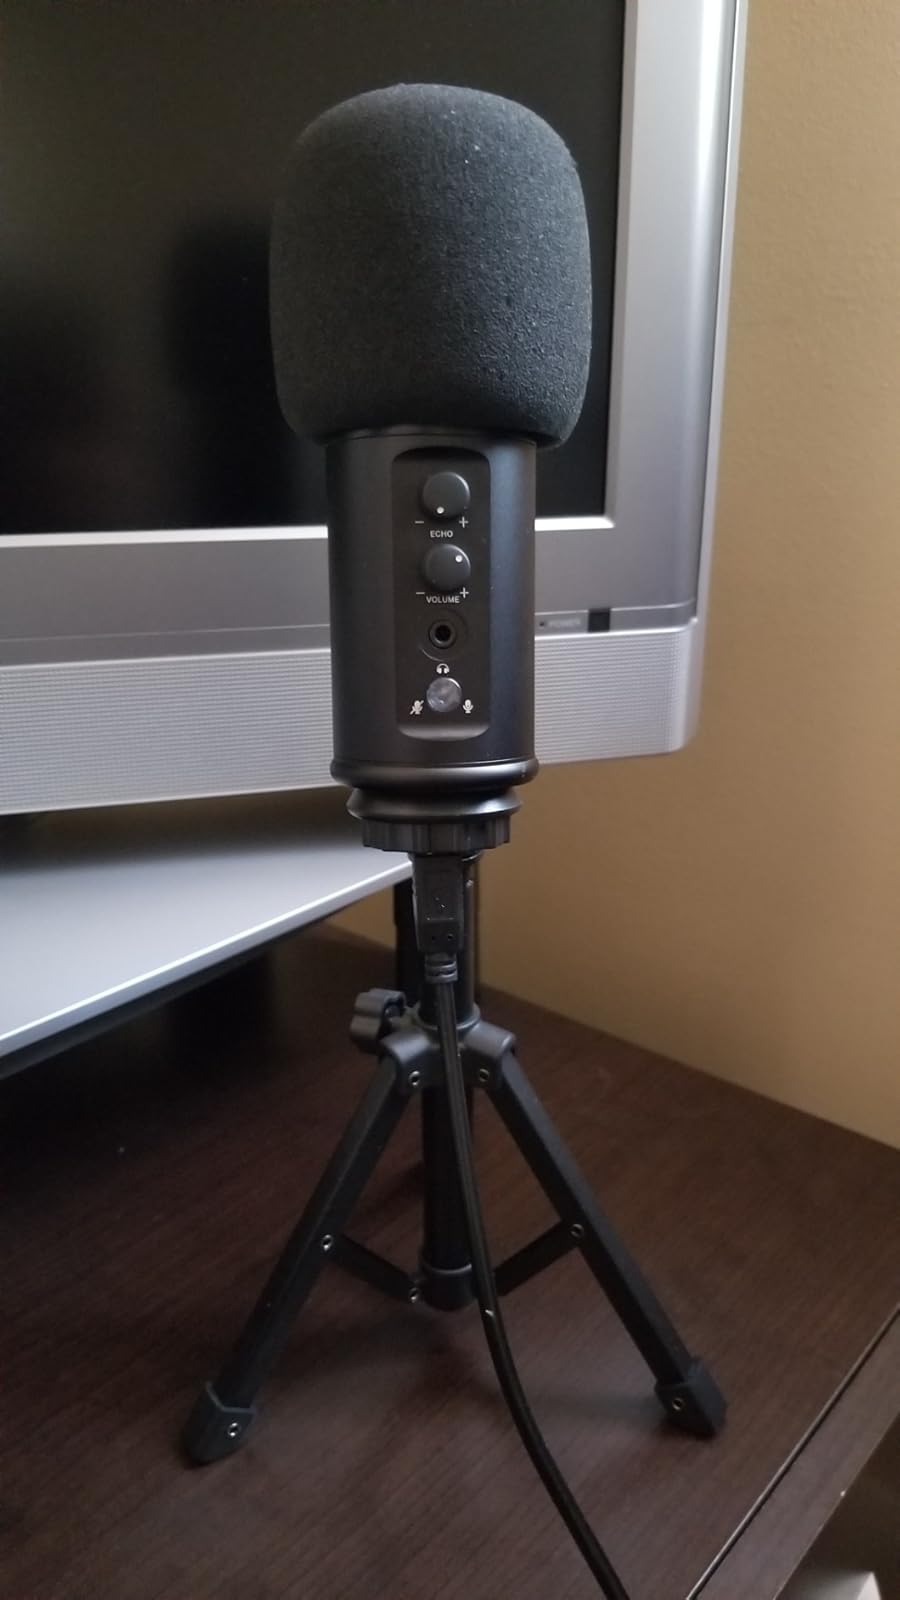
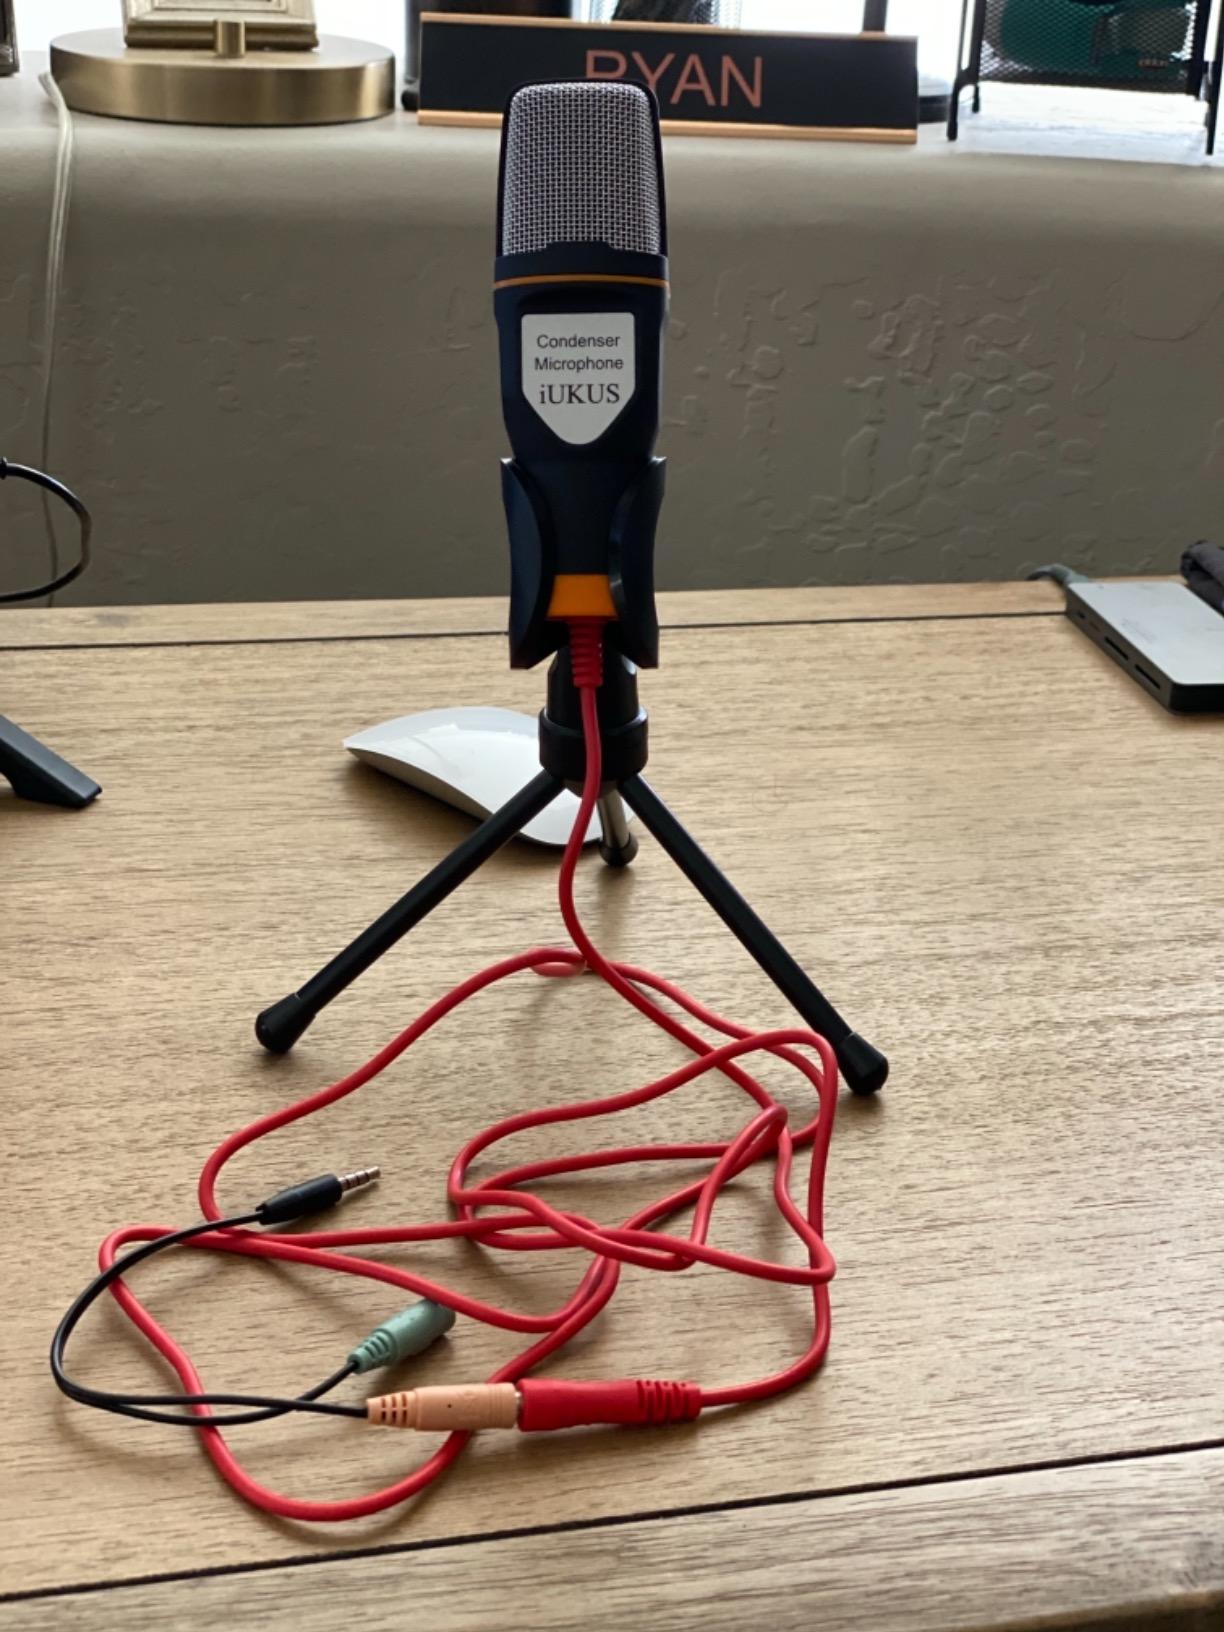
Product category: microphone
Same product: no